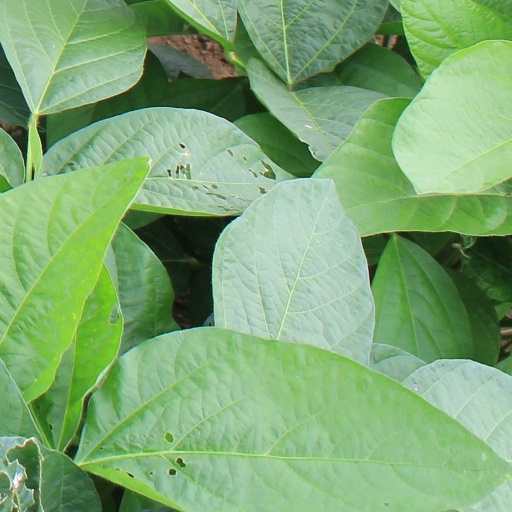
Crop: soybean